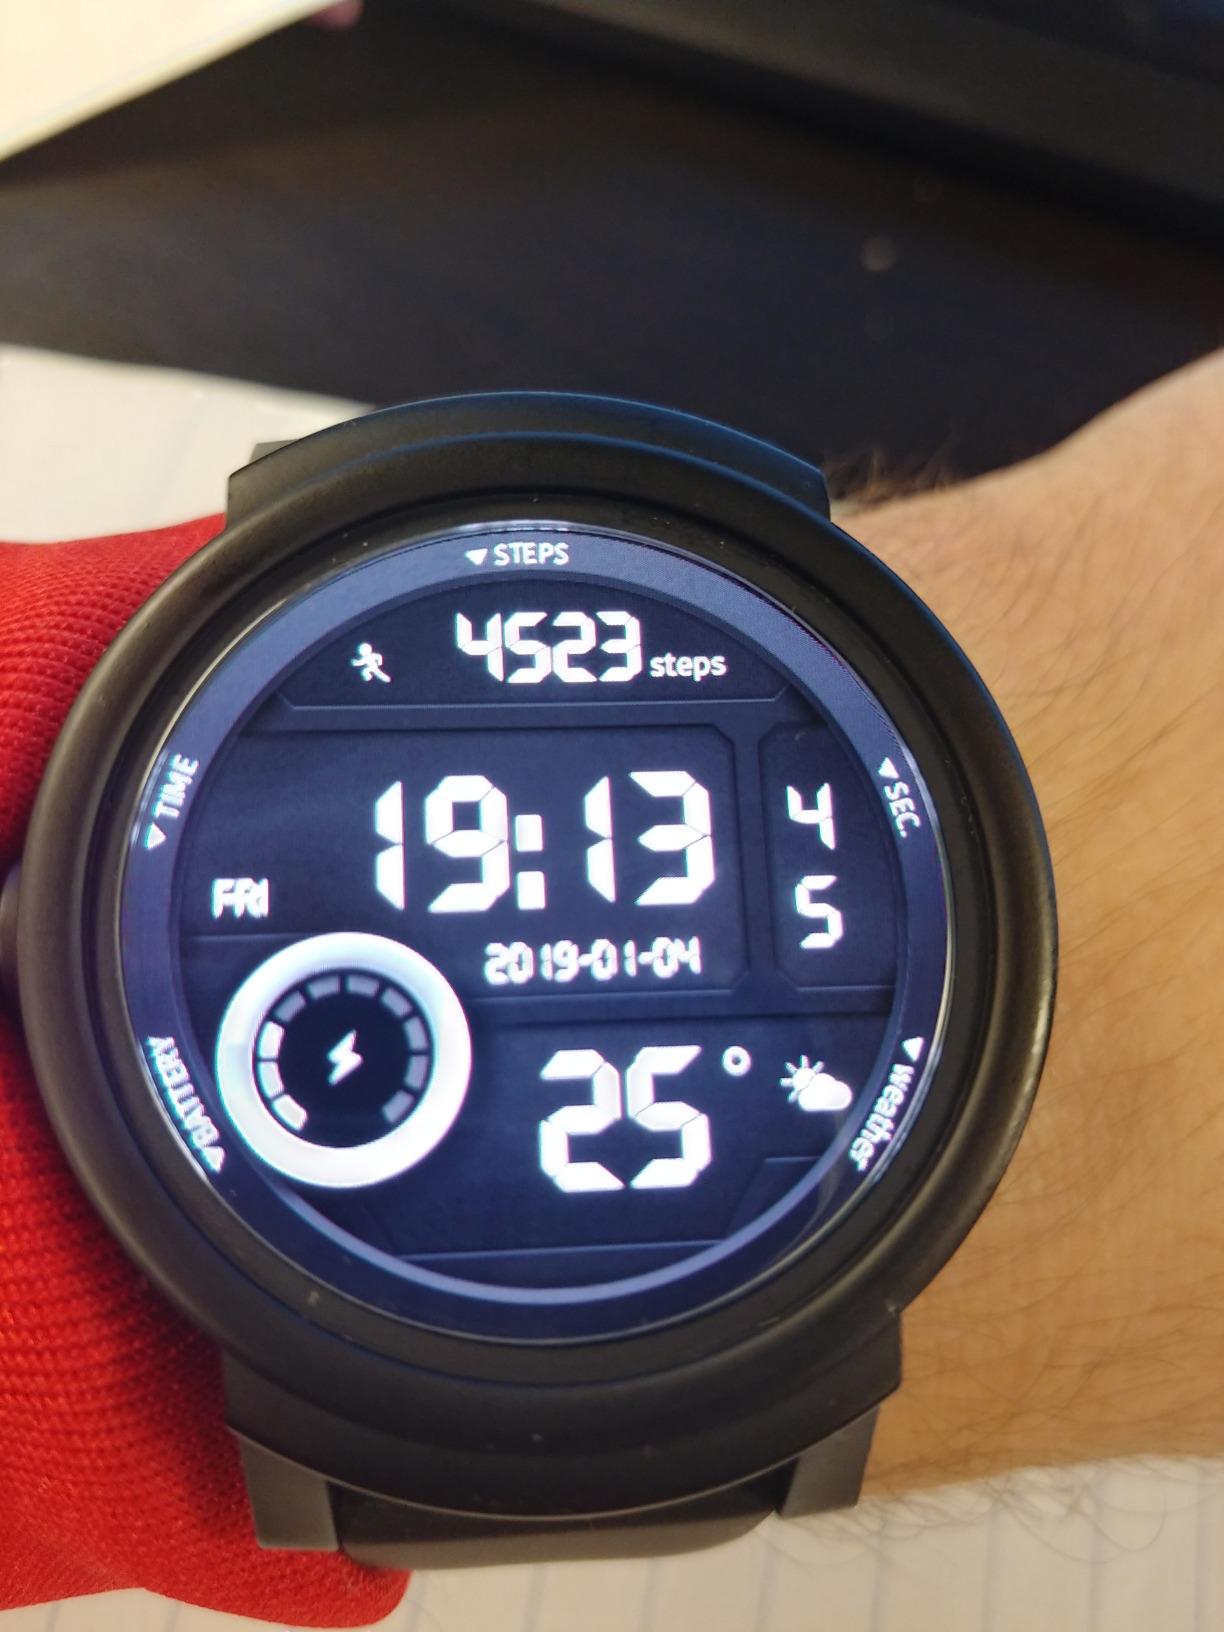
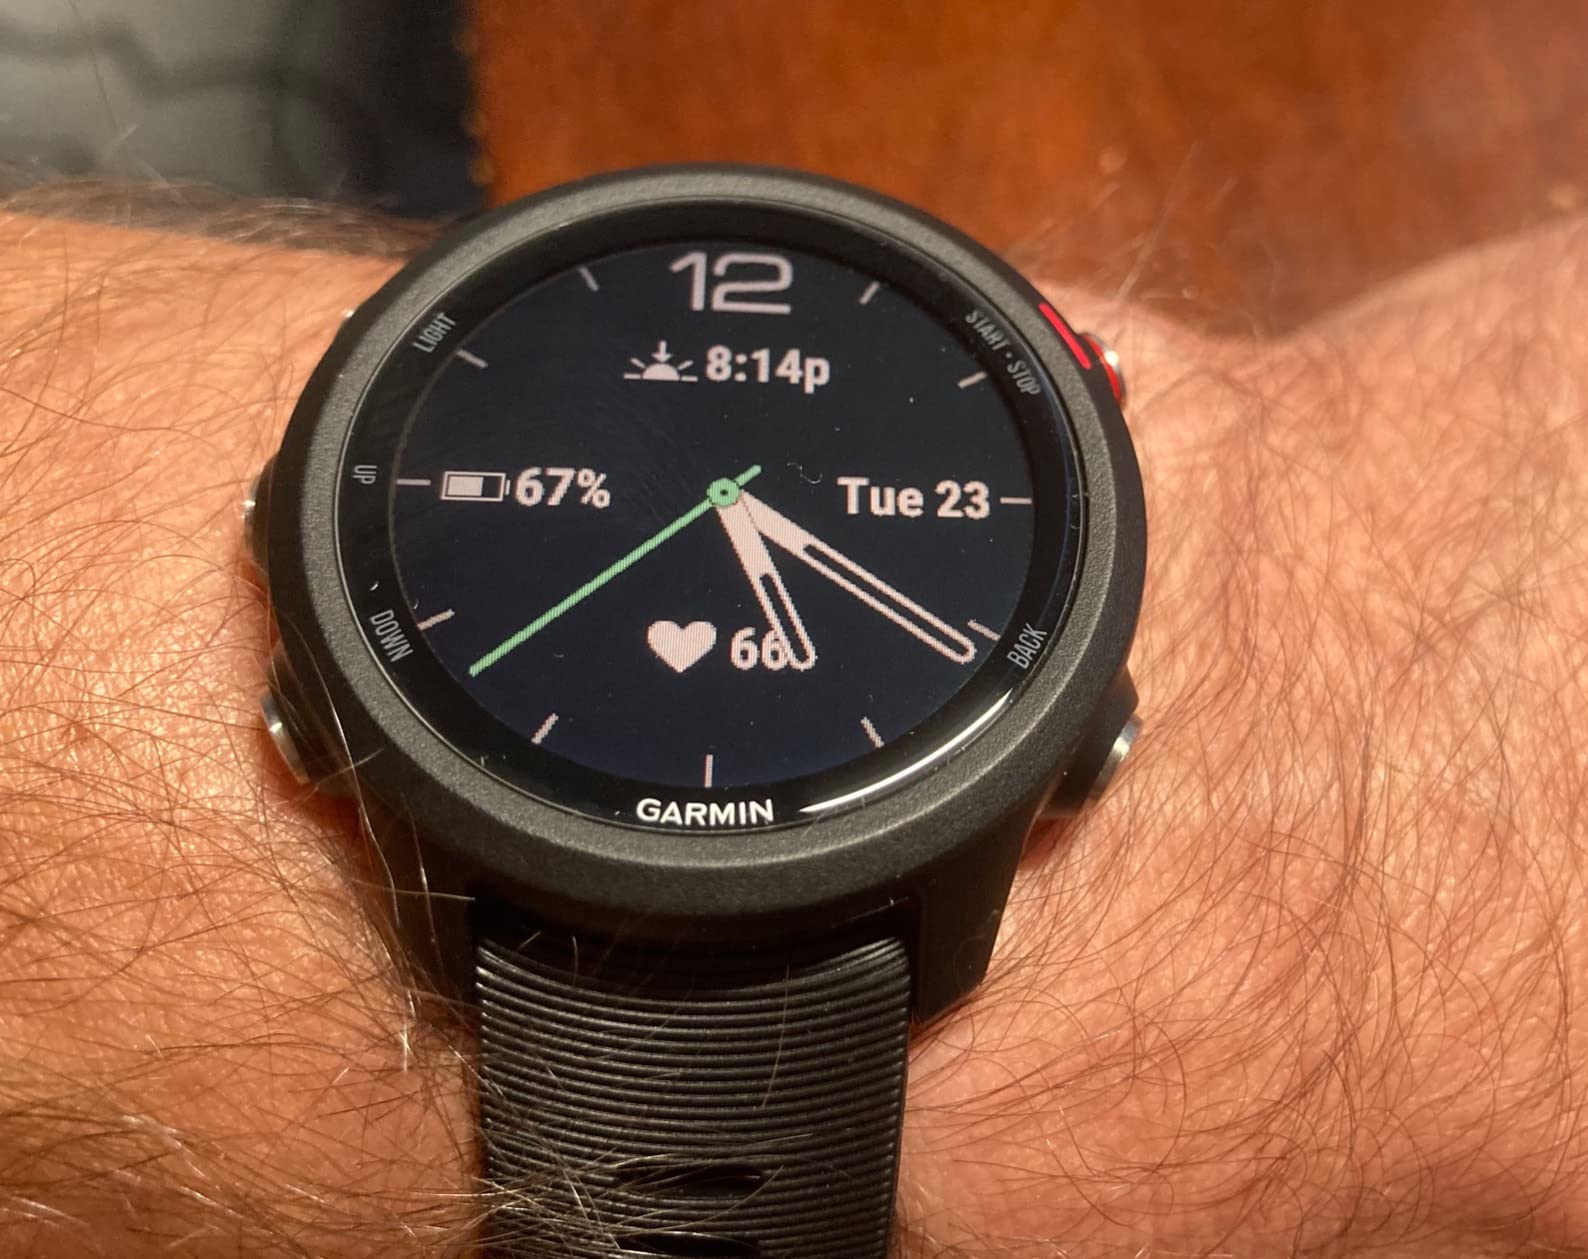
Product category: smartwatch
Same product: no